Sudhi Koppa

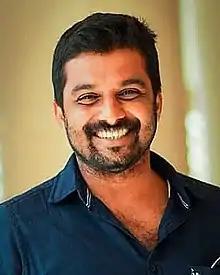

Sudhi Koppa is an Indian actor who appears in Malayalam films. He made his cinematic debut in 2009 with an uncredited appearance in "Sagar Alias Jacky Reloaded" (2009).